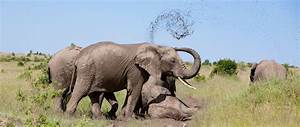
Label: elefante